Great Northern Railway (Ireland)

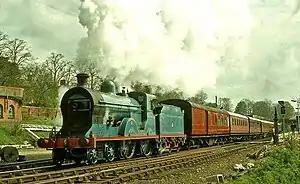
Preserved GNRI Class S no. 171 "Slieve Gullion" at Lisburn

In May 1958, the Government of Northern Ireland's wish to close many lines led to the Great Northern Railway Board being dissolved and the assets divided between the two territories. Under the Transport Act (Northern Ireland) 1958 (c. 15 (N.I.)), at midnight on 30 September 1958, all lines entirely within Northern Ireland were transferred to the (nationalised) Ulster Transport Authority (UTA) and all lines entirely within the Republic of Ireland were transferred to Córas Iompair Éireann (CIÉ). CIÉ had been formed as a private company in 1945 but had been nationalised in 1950. In an attempt at fairness, all classes of locomotive and rolling stock were also divided equally between the transport operators of the two new owners. Most classes of GNRI locomotive had been built in small classes, so this division left both railways with an operational and maintenance difficulty of many different designs all in small numbers.